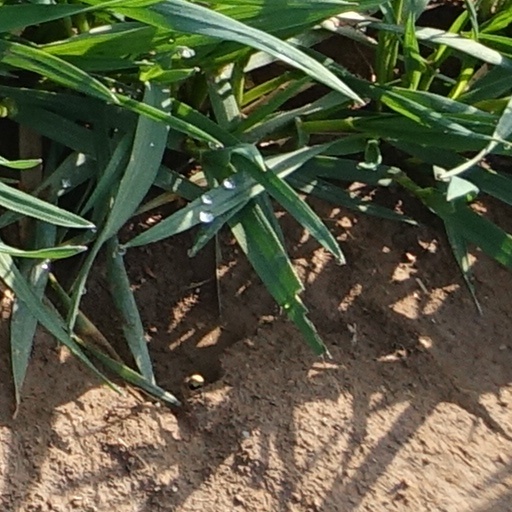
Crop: wheat